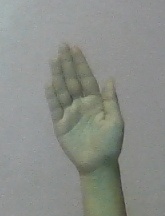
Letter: seen